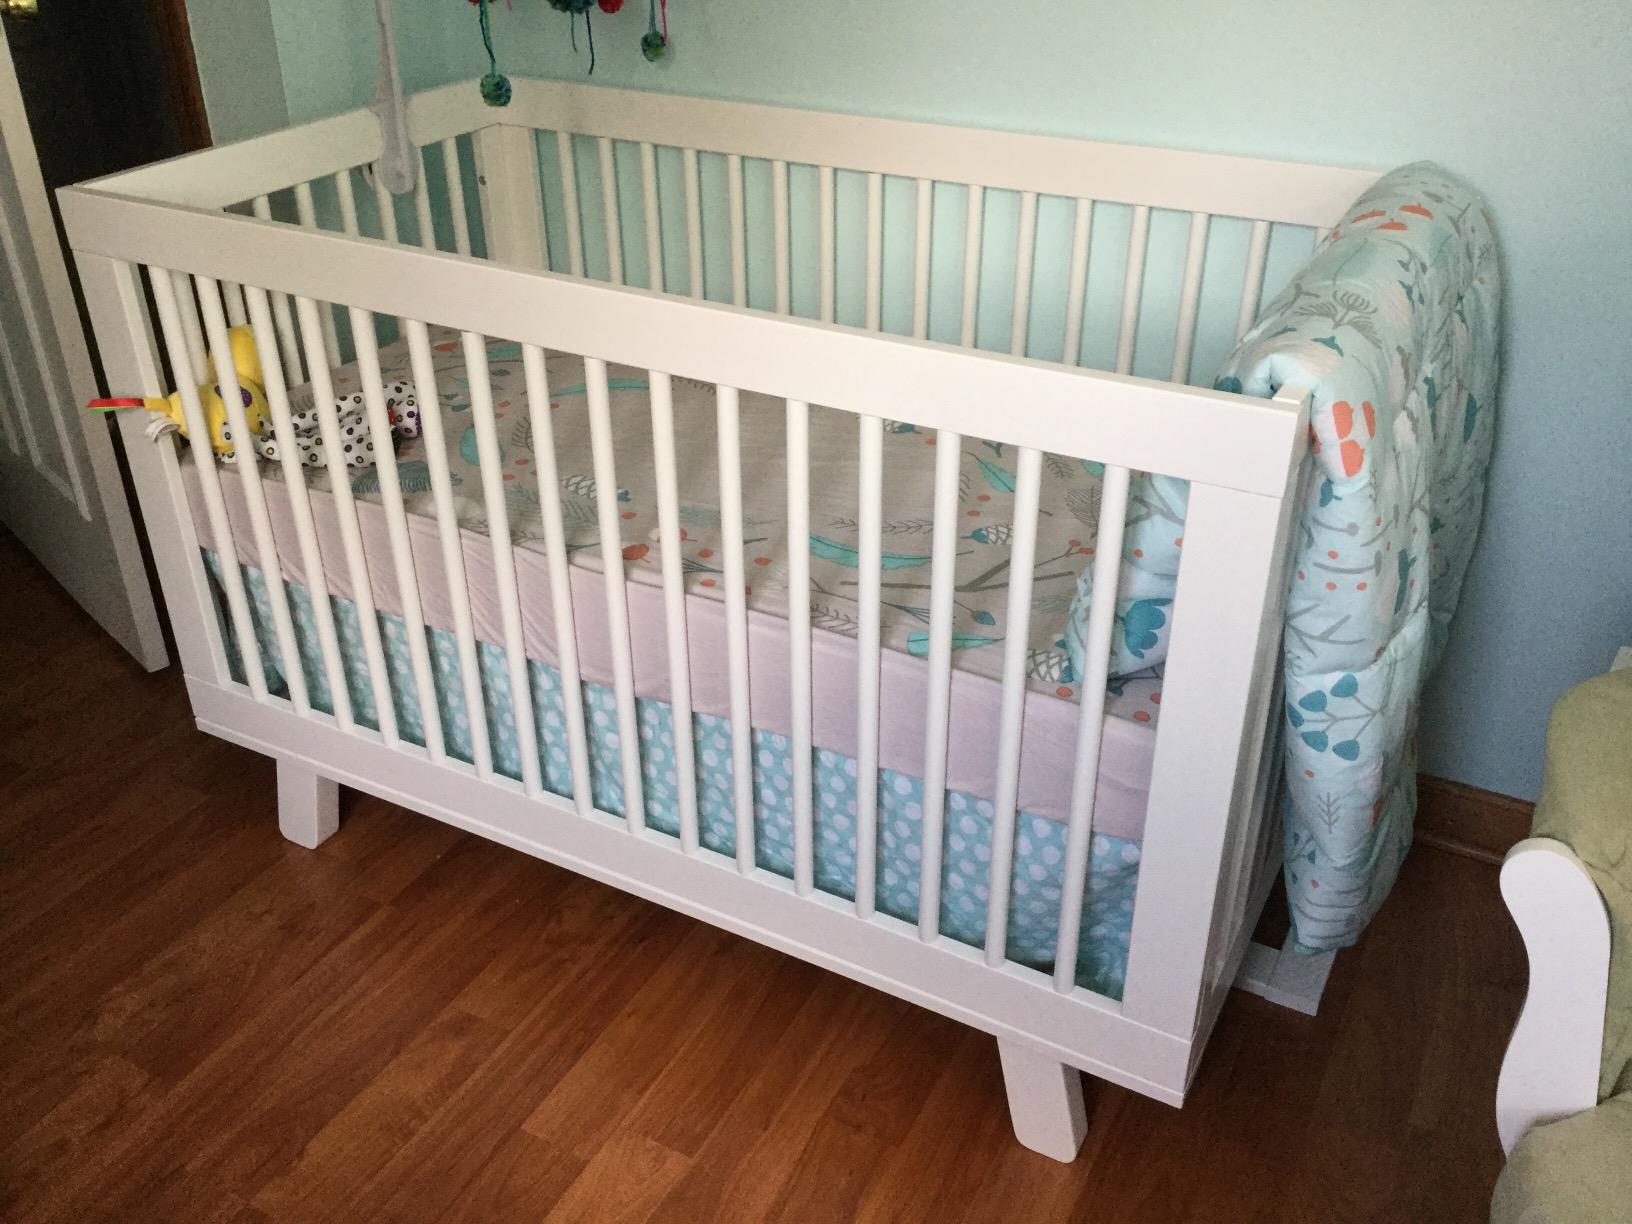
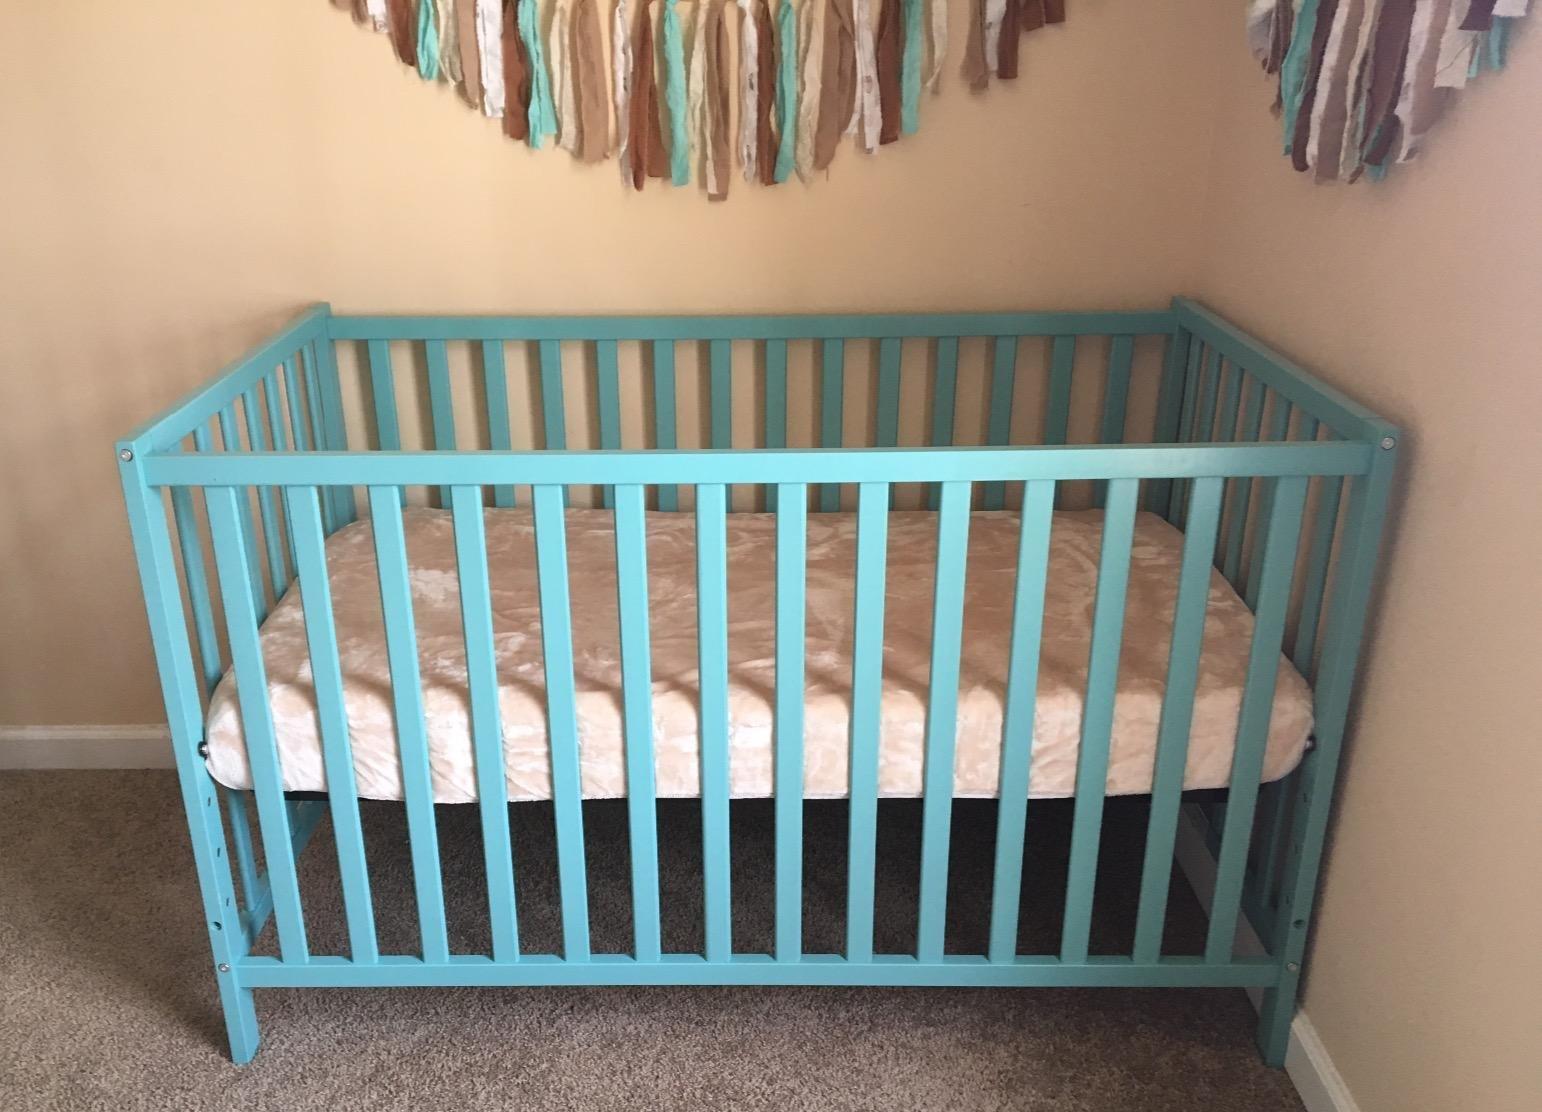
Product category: products_crib
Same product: no